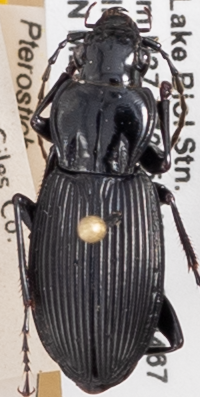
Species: Pterostichus lachrymosus
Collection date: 2021-07-13 04:00:00
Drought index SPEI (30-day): -1.372
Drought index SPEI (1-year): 0.47
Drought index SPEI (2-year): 1.16